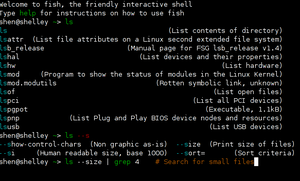
Friendly Interactive Shell est un shell Unix adapté pour une utilisation interactive. Ses caractéristiques sont ciblées sur la convivialité et la découverte. La syntaxe du langage est simple, mais incompatible avec d’autres langages shell. L'utilisation de couleur à même l'invite et dans les autocomplétions rend la saisie plus facile. Plusieurs différences notables rendent fish bien plus ergonomique que le shell bash.